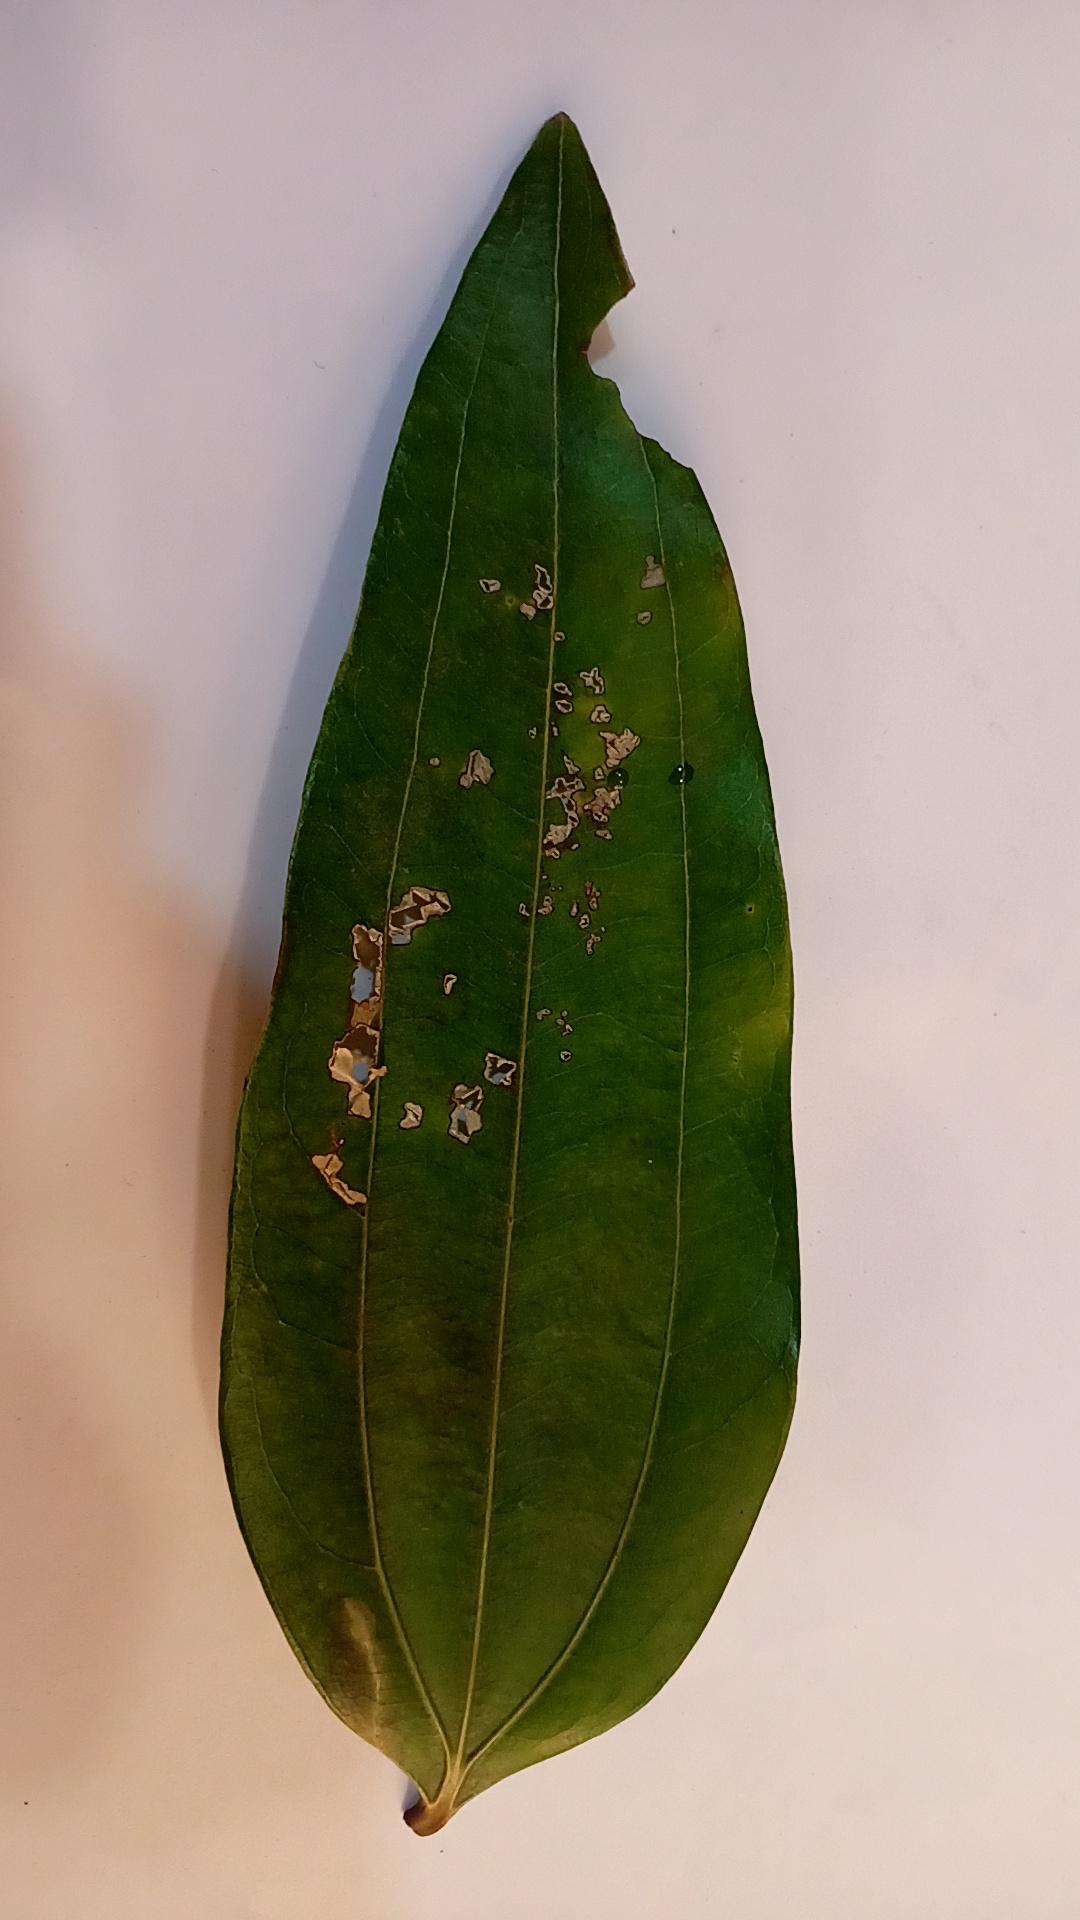
Label: Disease